Holborn Circus

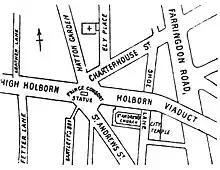
Roads meeting at Holborn Circus (1888 sketch plan)

High Holborn (part of the A40 road) links Holborn Circus to the West End. To the east, Holborn Viaduct leads into the City of London financial district. To the north Charterhouse Street and London's jewellery trade district of Hatton Garden is in the London Borough of Camden. The district of Clerkenwell is to the north-east. New Fetter Lane (the start of the A4 road) exits to the south, a few metres along which a brief lane, without motor vehicle access at its south end, leads towards Blackfriars, which changes name twice along its course.